Jorge Antonio Guerrero

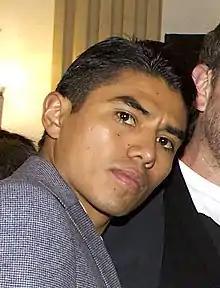
Portrait of Jorge Antonio Guerrero

Jorge Antonio Guerrero is a Mexican actor born on August 11, 1987. He is most noted for his performance as Fermín in the 2018 film "Roma", for which he was an Ariel Award nominee for Best Supporting Actor at the 61st Ariel Awards in 2019. He has also appeared in the television series "", "", "", "" and "Hernán", and in the film "Drunken Birds (Les Oiseaux ivres)". He received a Vancouver Film Critics Circle nomination for Best Actor in a Canadian Film at the Vancouver Film Critics Circle Awards 2021, and a Prix Iris nomination for Revelation of the Year at the 24th Quebec Cinema Awards in 2022, for "Drunken Birds".